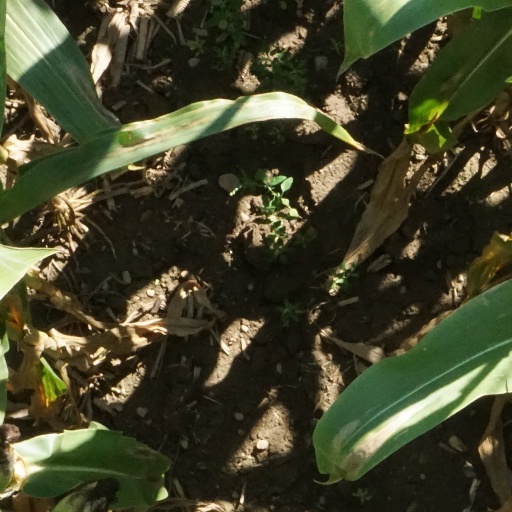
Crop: maize; corn